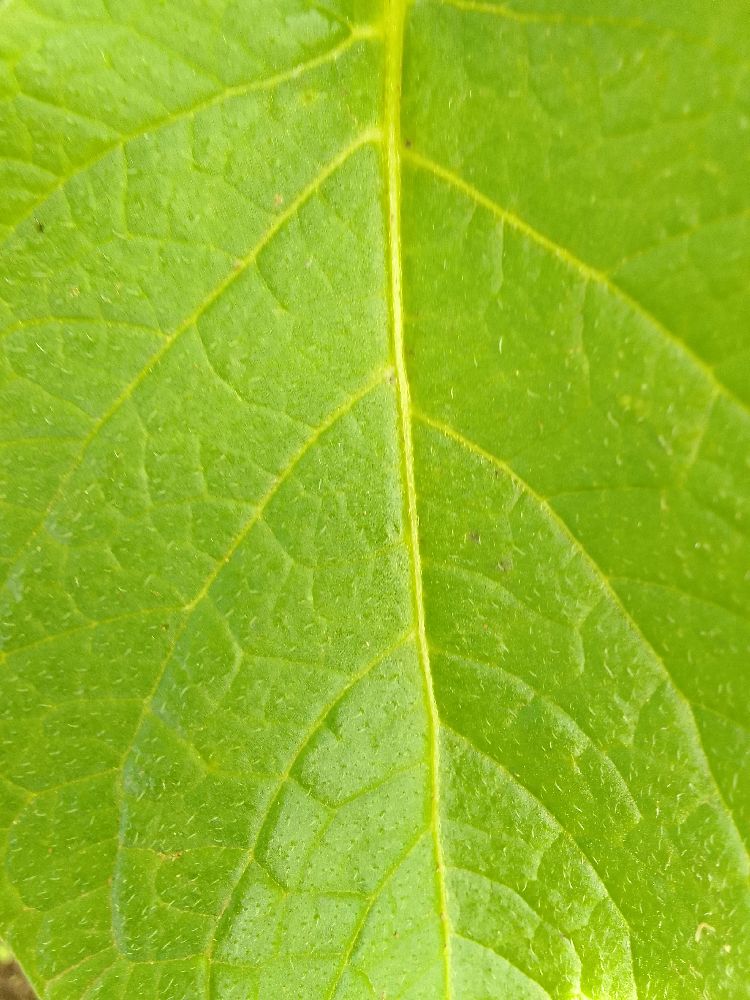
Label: Healthy